Model aircraft

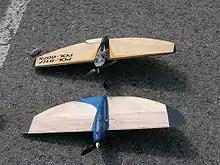
F2C class control line models

Rocket engines are sometimes used to boost gliders and sailplanes. The earliest purpose-built rocket motor dates back to the 1950s, with the introduction of the Jetex motor, which used solid fuel pellets, ignited by a wick fuse, in a reusable casing. Flyers can now also use single-use model rocket engines to provide a short, under 10 second burst of power. Government restrictions in some countries made rocket-propulsion rare but these were being eased in many places and their use was expanding, however a reclassification from "smoke producing devices" to "fireworks" has made them difficult to obtain again.